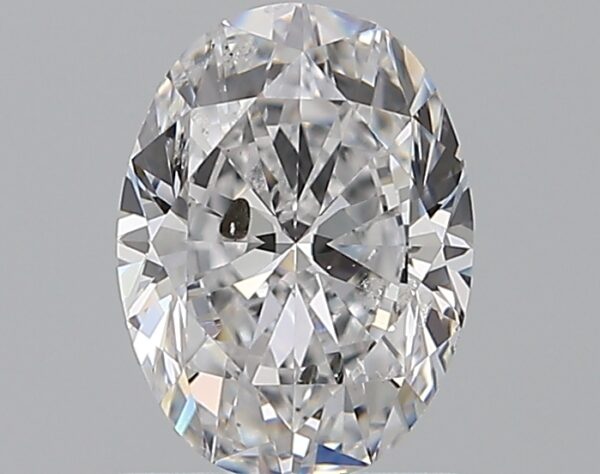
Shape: oval
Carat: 1
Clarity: SI2
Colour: D
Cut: EX
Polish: EX
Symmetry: VG
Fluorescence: N
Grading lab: GIA
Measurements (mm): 7.46 x 5.53 x 3.5